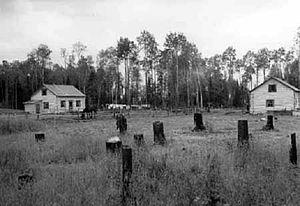
Image du film En pays neufs
En pays neufs est un film documentaire québécois réalisé par Maurice Proulx, sorti en 1937.